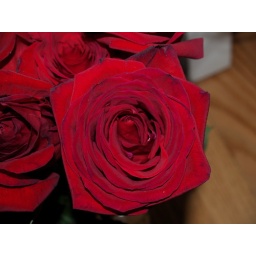
Our neighbors gave us a gorgeous flower arrangement in return for watching their house for a few days :)